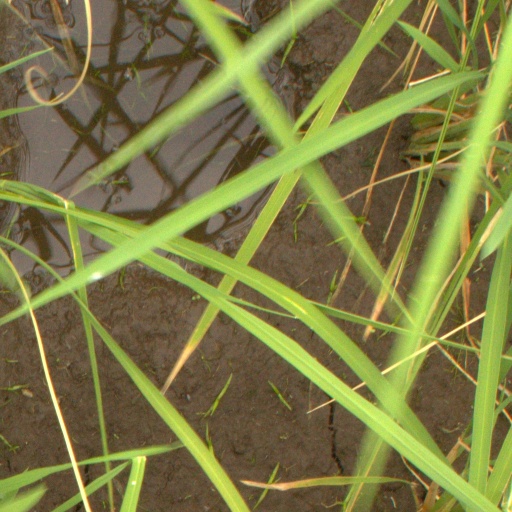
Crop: rice